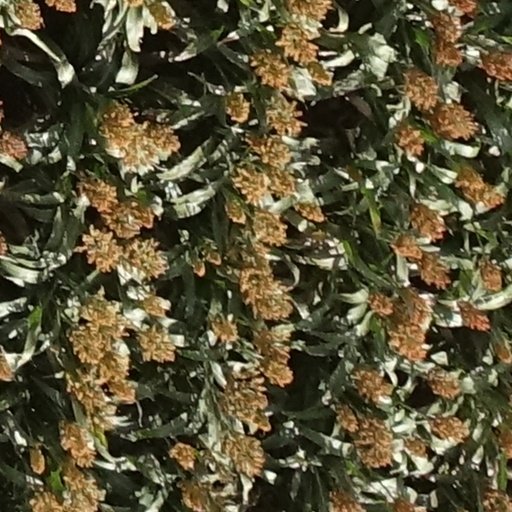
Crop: sorghum